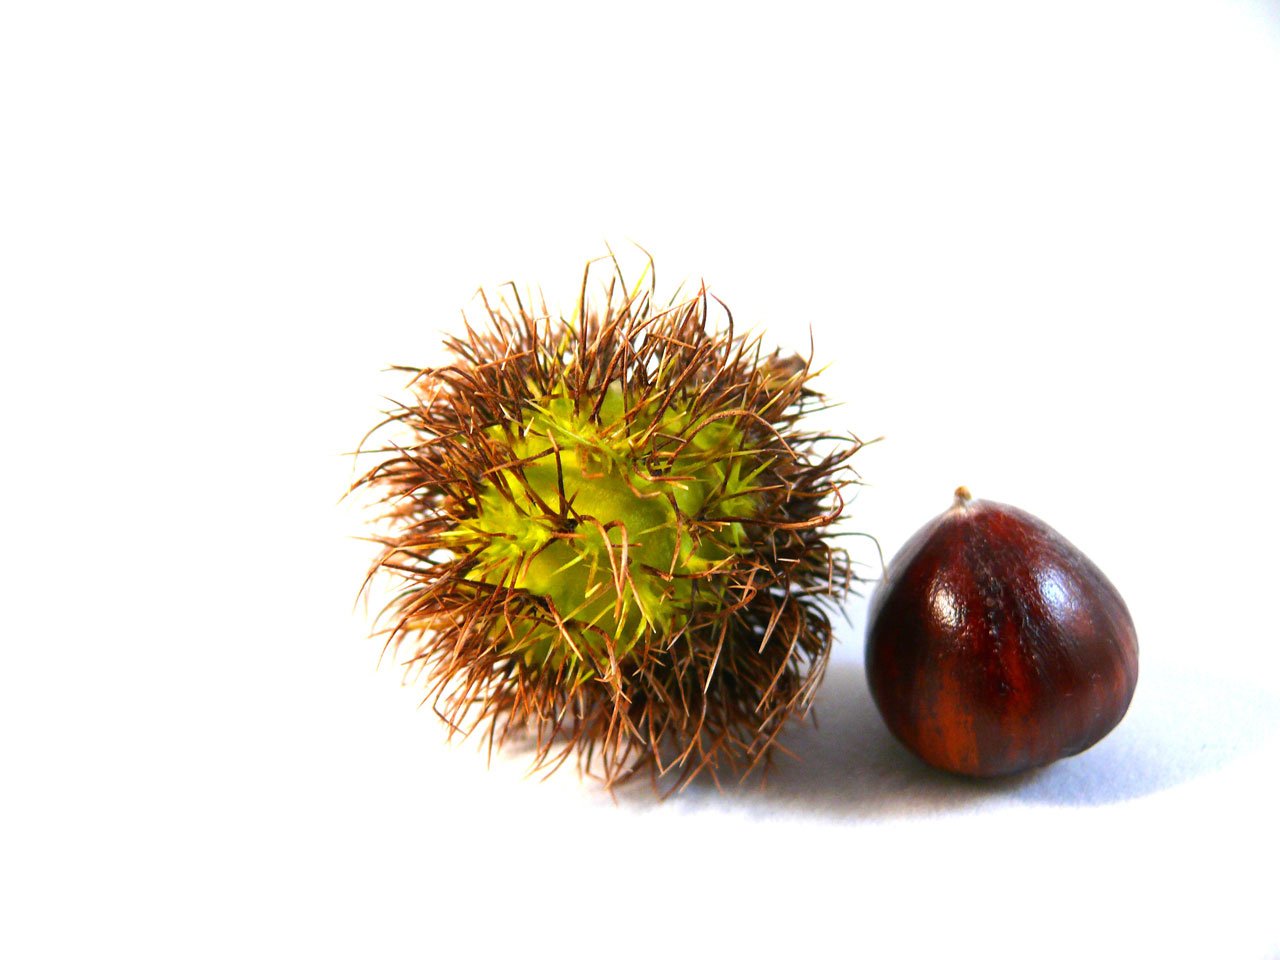
tree, nature, branch, winter, plant, fruit, food, produce, autumn, brown, nut, black, flora, coconut, chestnut, flowering plant, land plant, nuts seeds